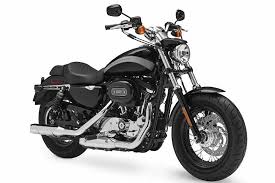
Vehicle type: Motorcycles